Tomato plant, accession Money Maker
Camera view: tilt-top (135 deg); turntable rotation: 90 degrees
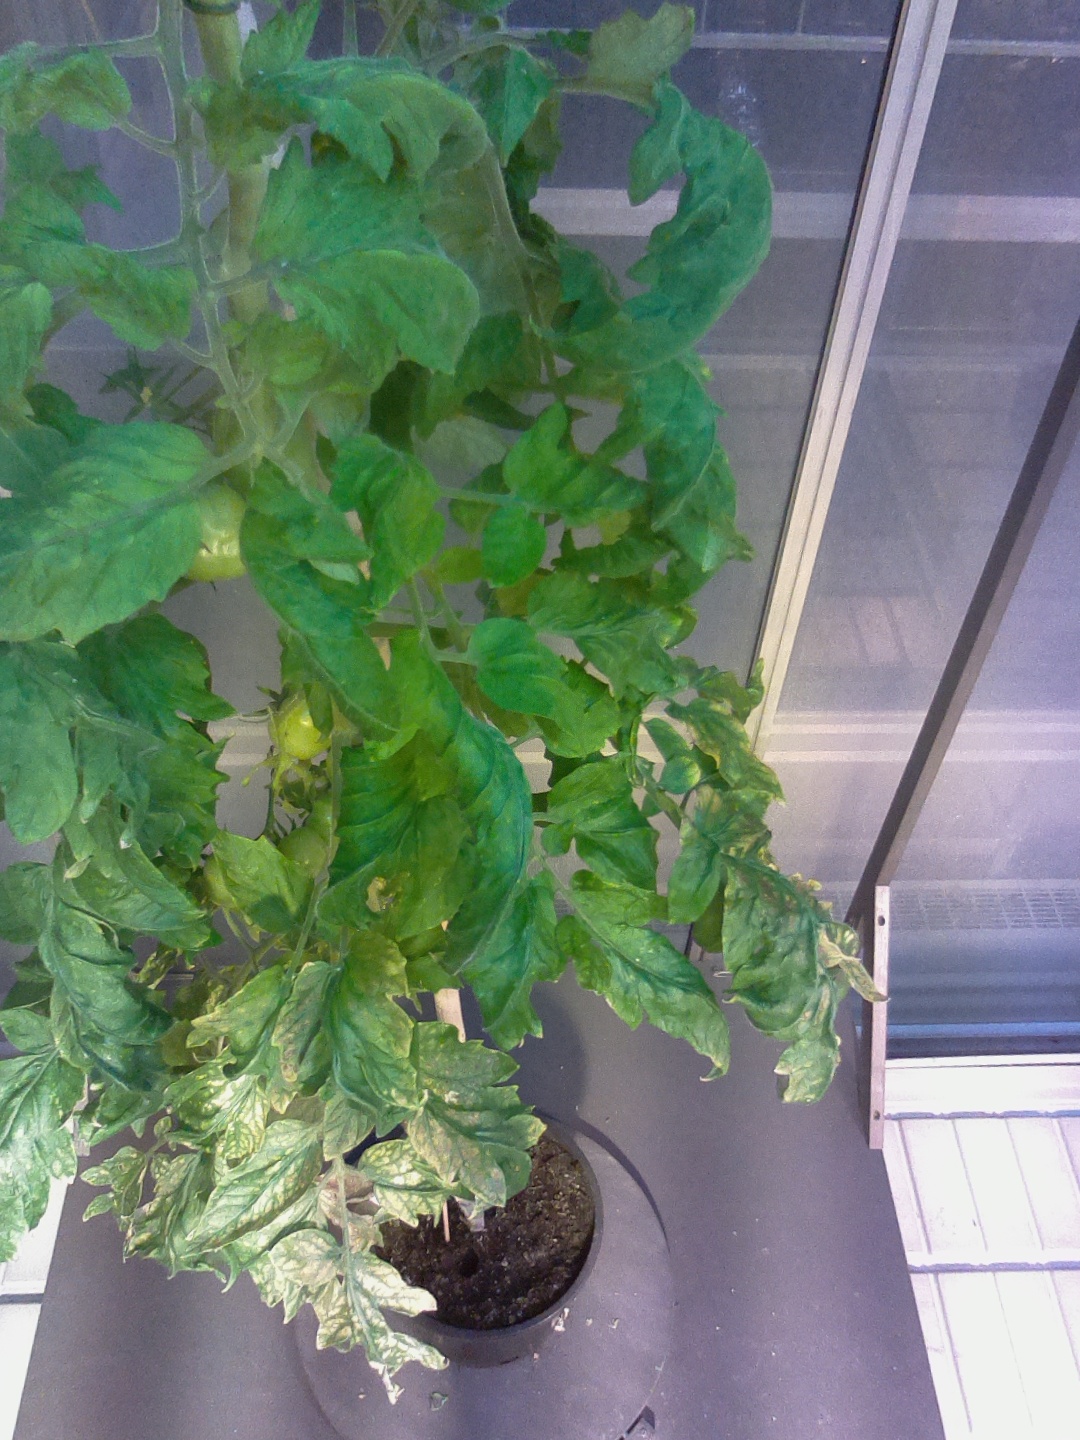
BBCH growth stage 78: 80% -90% of final fruit size